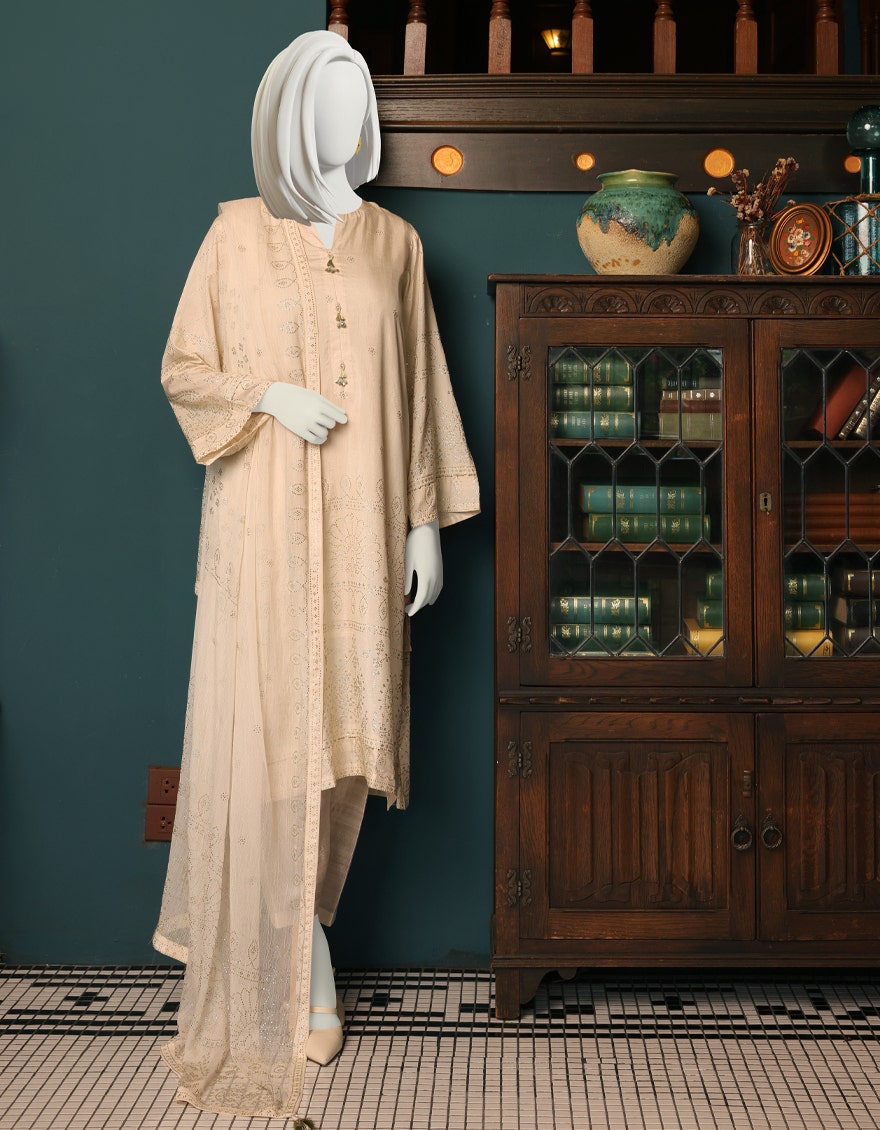
beige khan embroidered salwar suit